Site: brandenburg
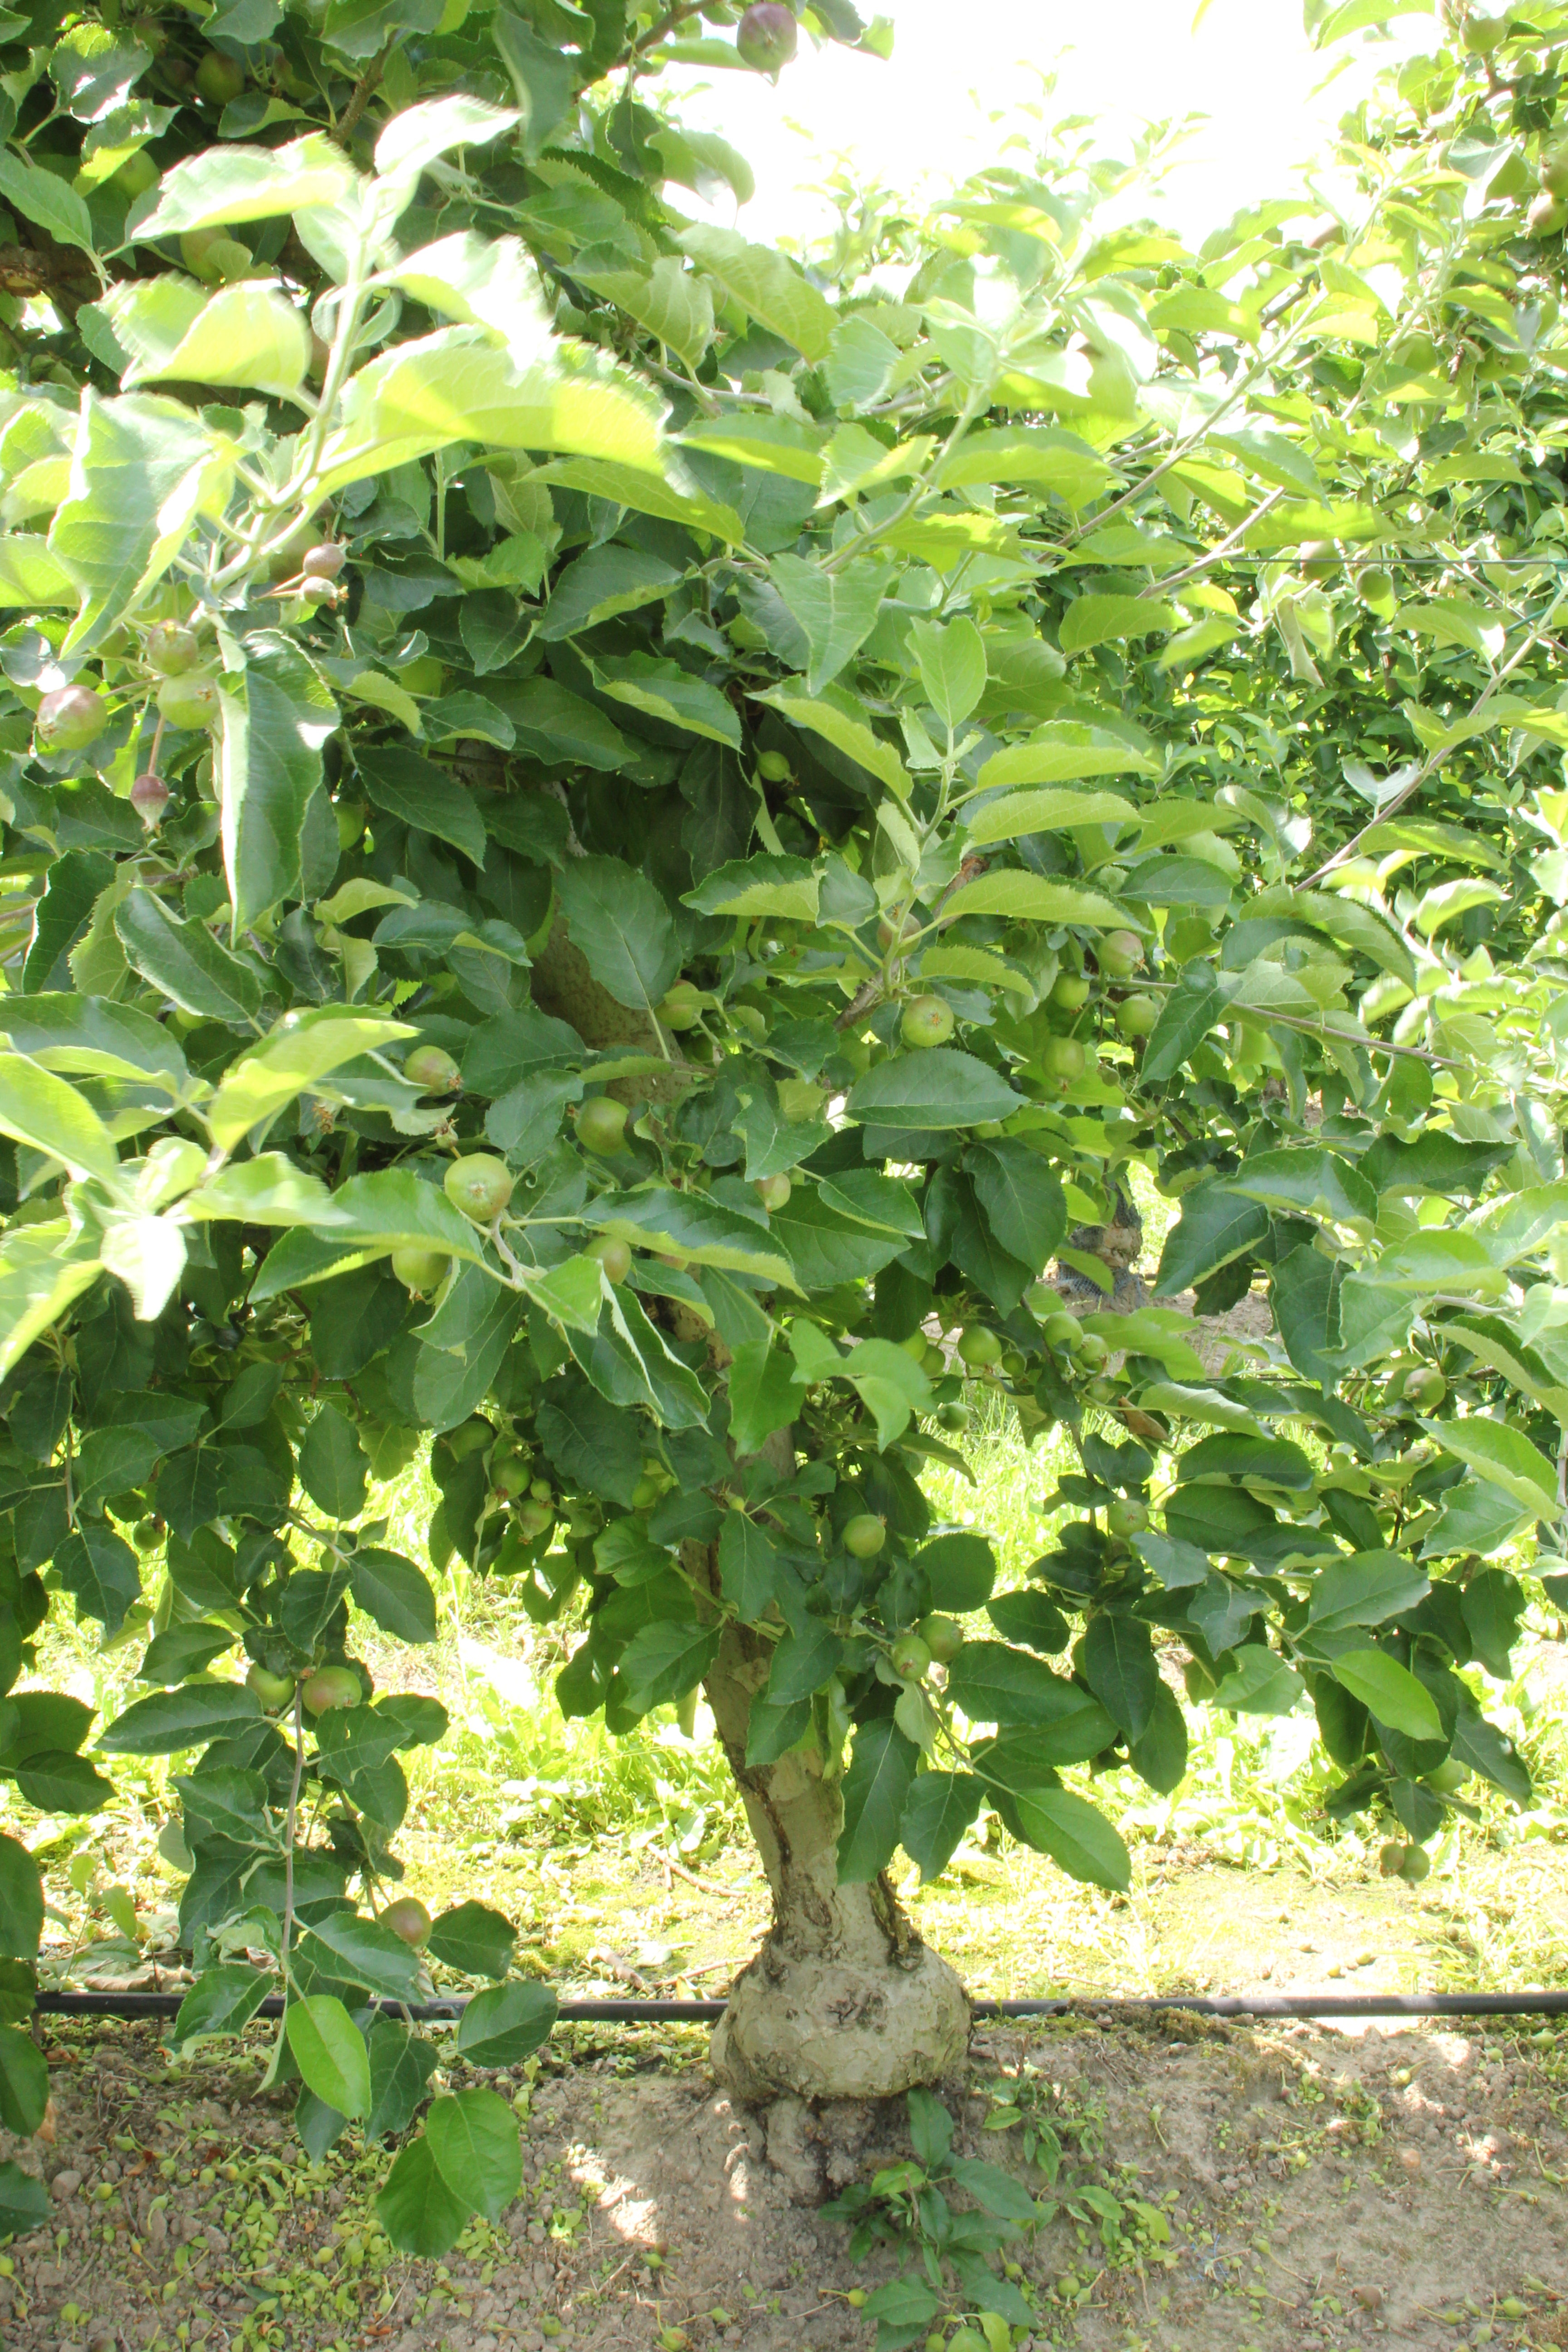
Growth stage (BBCH 73): Development of fruit